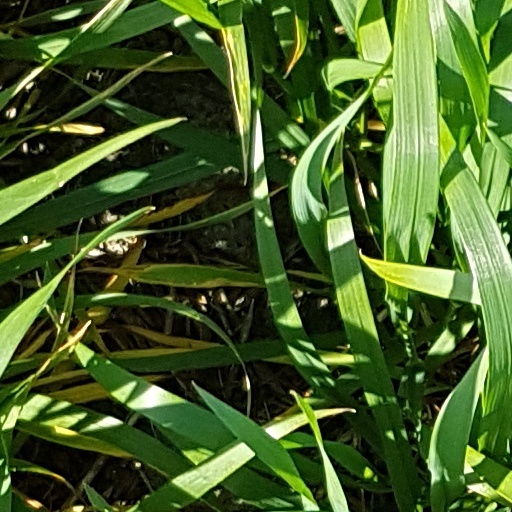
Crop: wheat